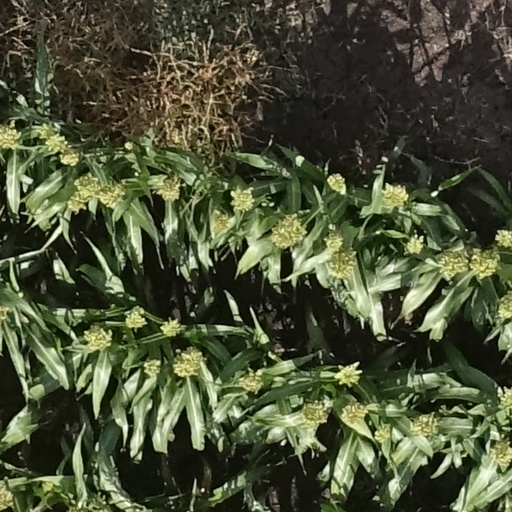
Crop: sorghum